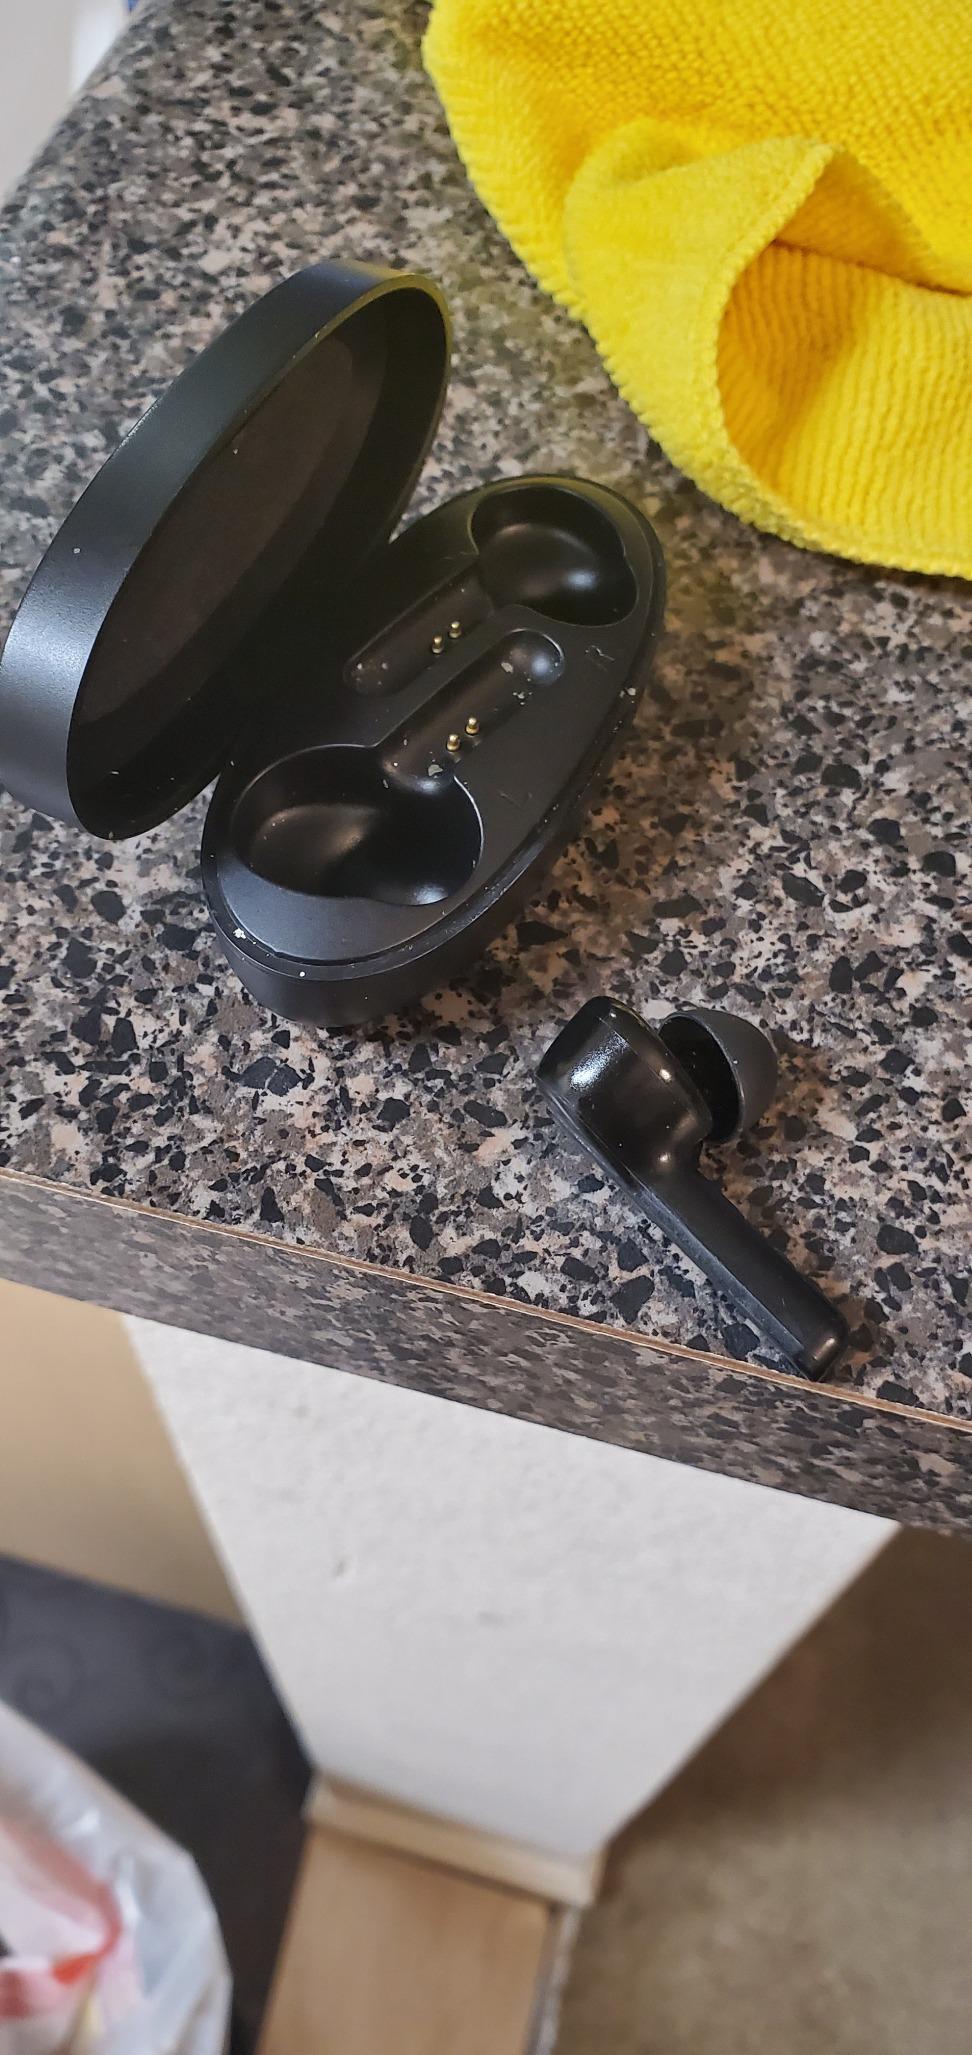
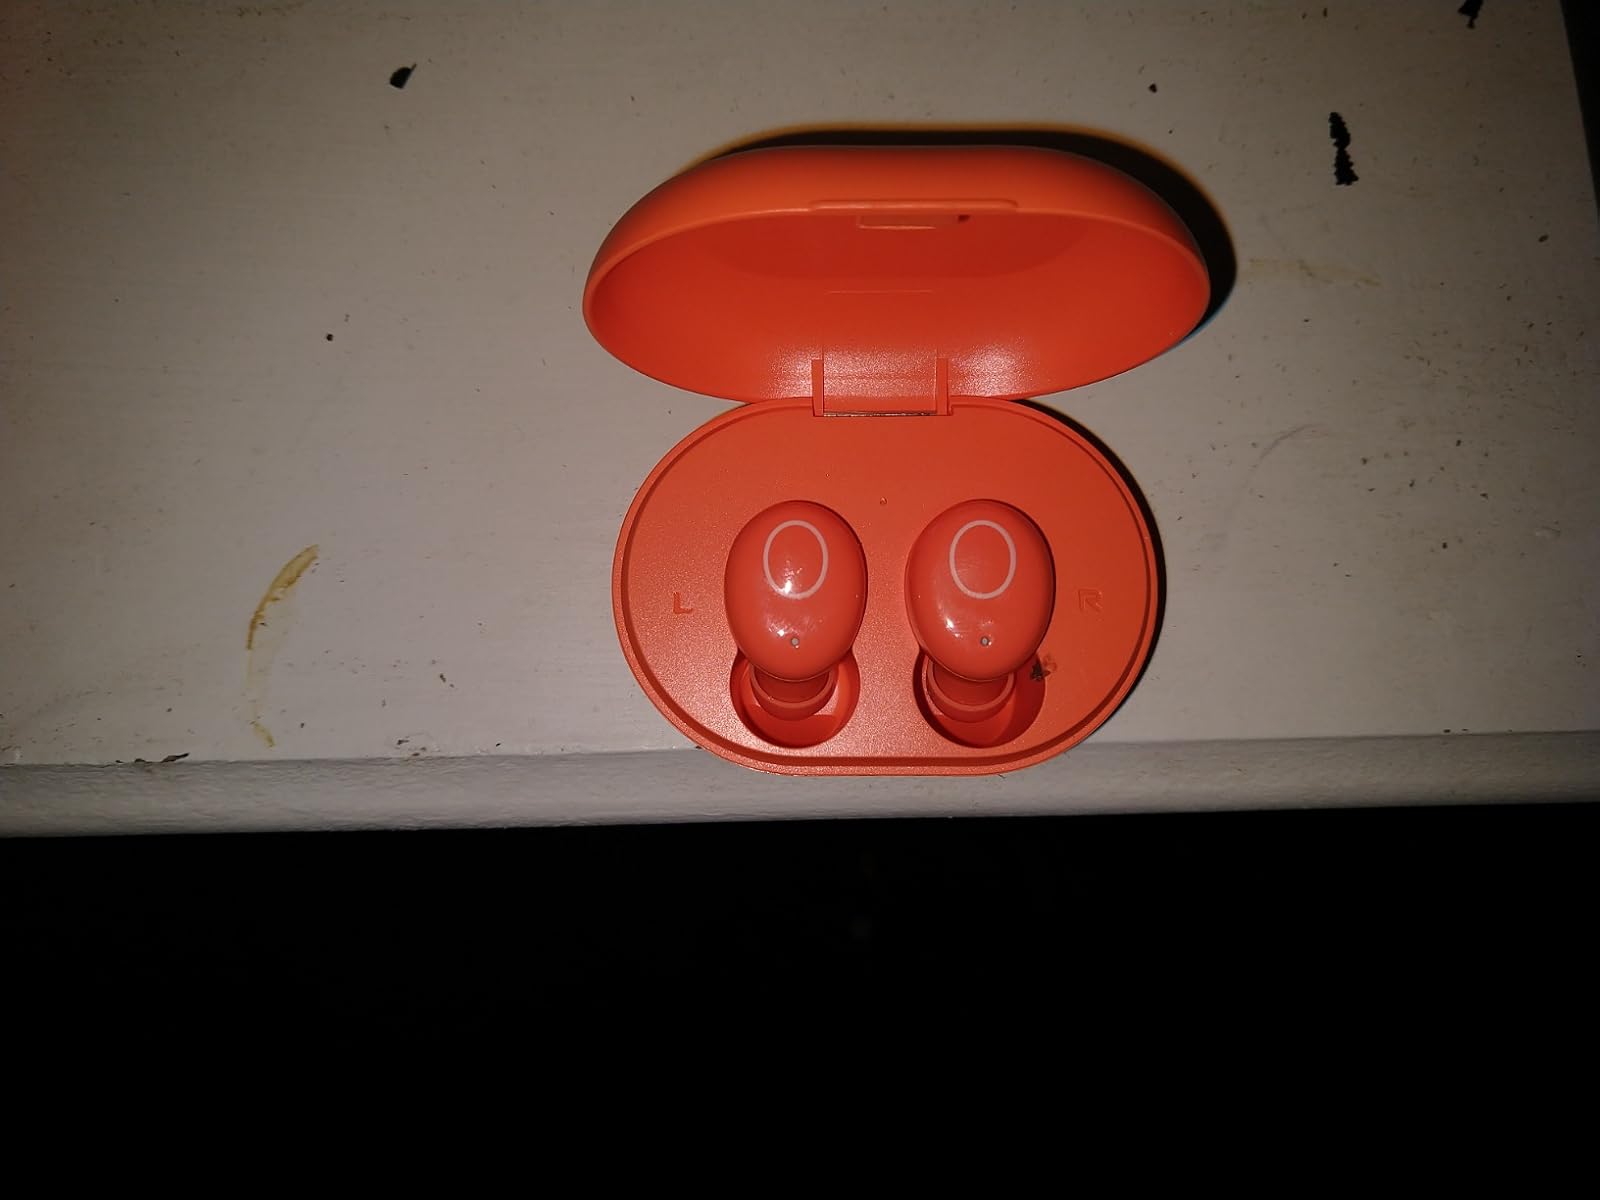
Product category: earbuds
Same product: no